Canyon Diablo (canyon)

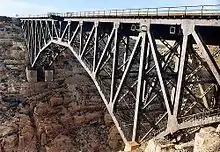
Current BNSF railroad bridge, built in 1947.

Canyon Diablo (Navajo: Kin Łigaaí) is a canyon near Two Guns in Northern Arizona. Part of it is located on the Navajo Nation.